The King of Fighters '96

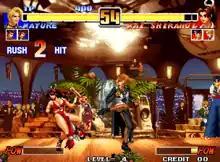
A match between Mature (bottom center) and Mai Shiranui (bottom left). The match's timer, team information and health bars are displayed at the top while the power gauges are at the bottom.

"KOF '96" is a fighting game that carries the same goal of previous games in the series, involving the creation of a team of three fighters who participate in the title tournament against several rivals. This installment makes significant changes to the gameplay of previous "KOF" games by introducing new techniques. The Dodge technique from the previous two games has been replaced with an "emergency evasion" or "attack deflector" technique, which allows the player's character to roll away or towards the opponent. In the latter case, the player has the opportunity to end up on the other side of their opponent. The player can also determine the height of their jumps and perform small or high jumps. Moreover, the player is able to perform several counter-techniques to cancel the enemies' attacks.